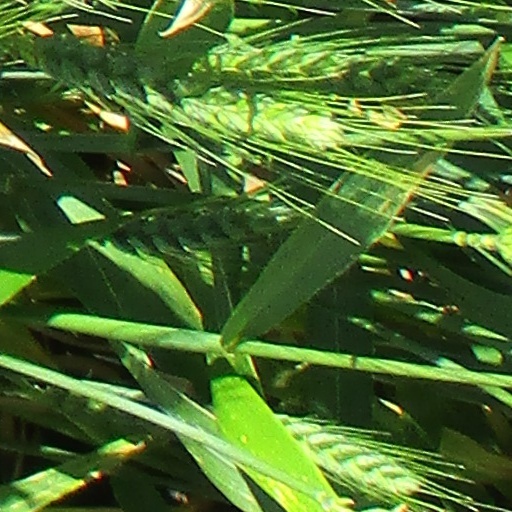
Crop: wheat